Vicques, Switzerland

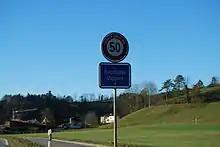
Border of the municipality

Vicques had an area of . Of this area, or 46.2% is used for agricultural purposes, while or 45.9% is forested. Of the rest of the land, or 7.2% is settled (buildings or roads), or 0.6% is either rivers or lakes and or 0.2% is unproductive land.